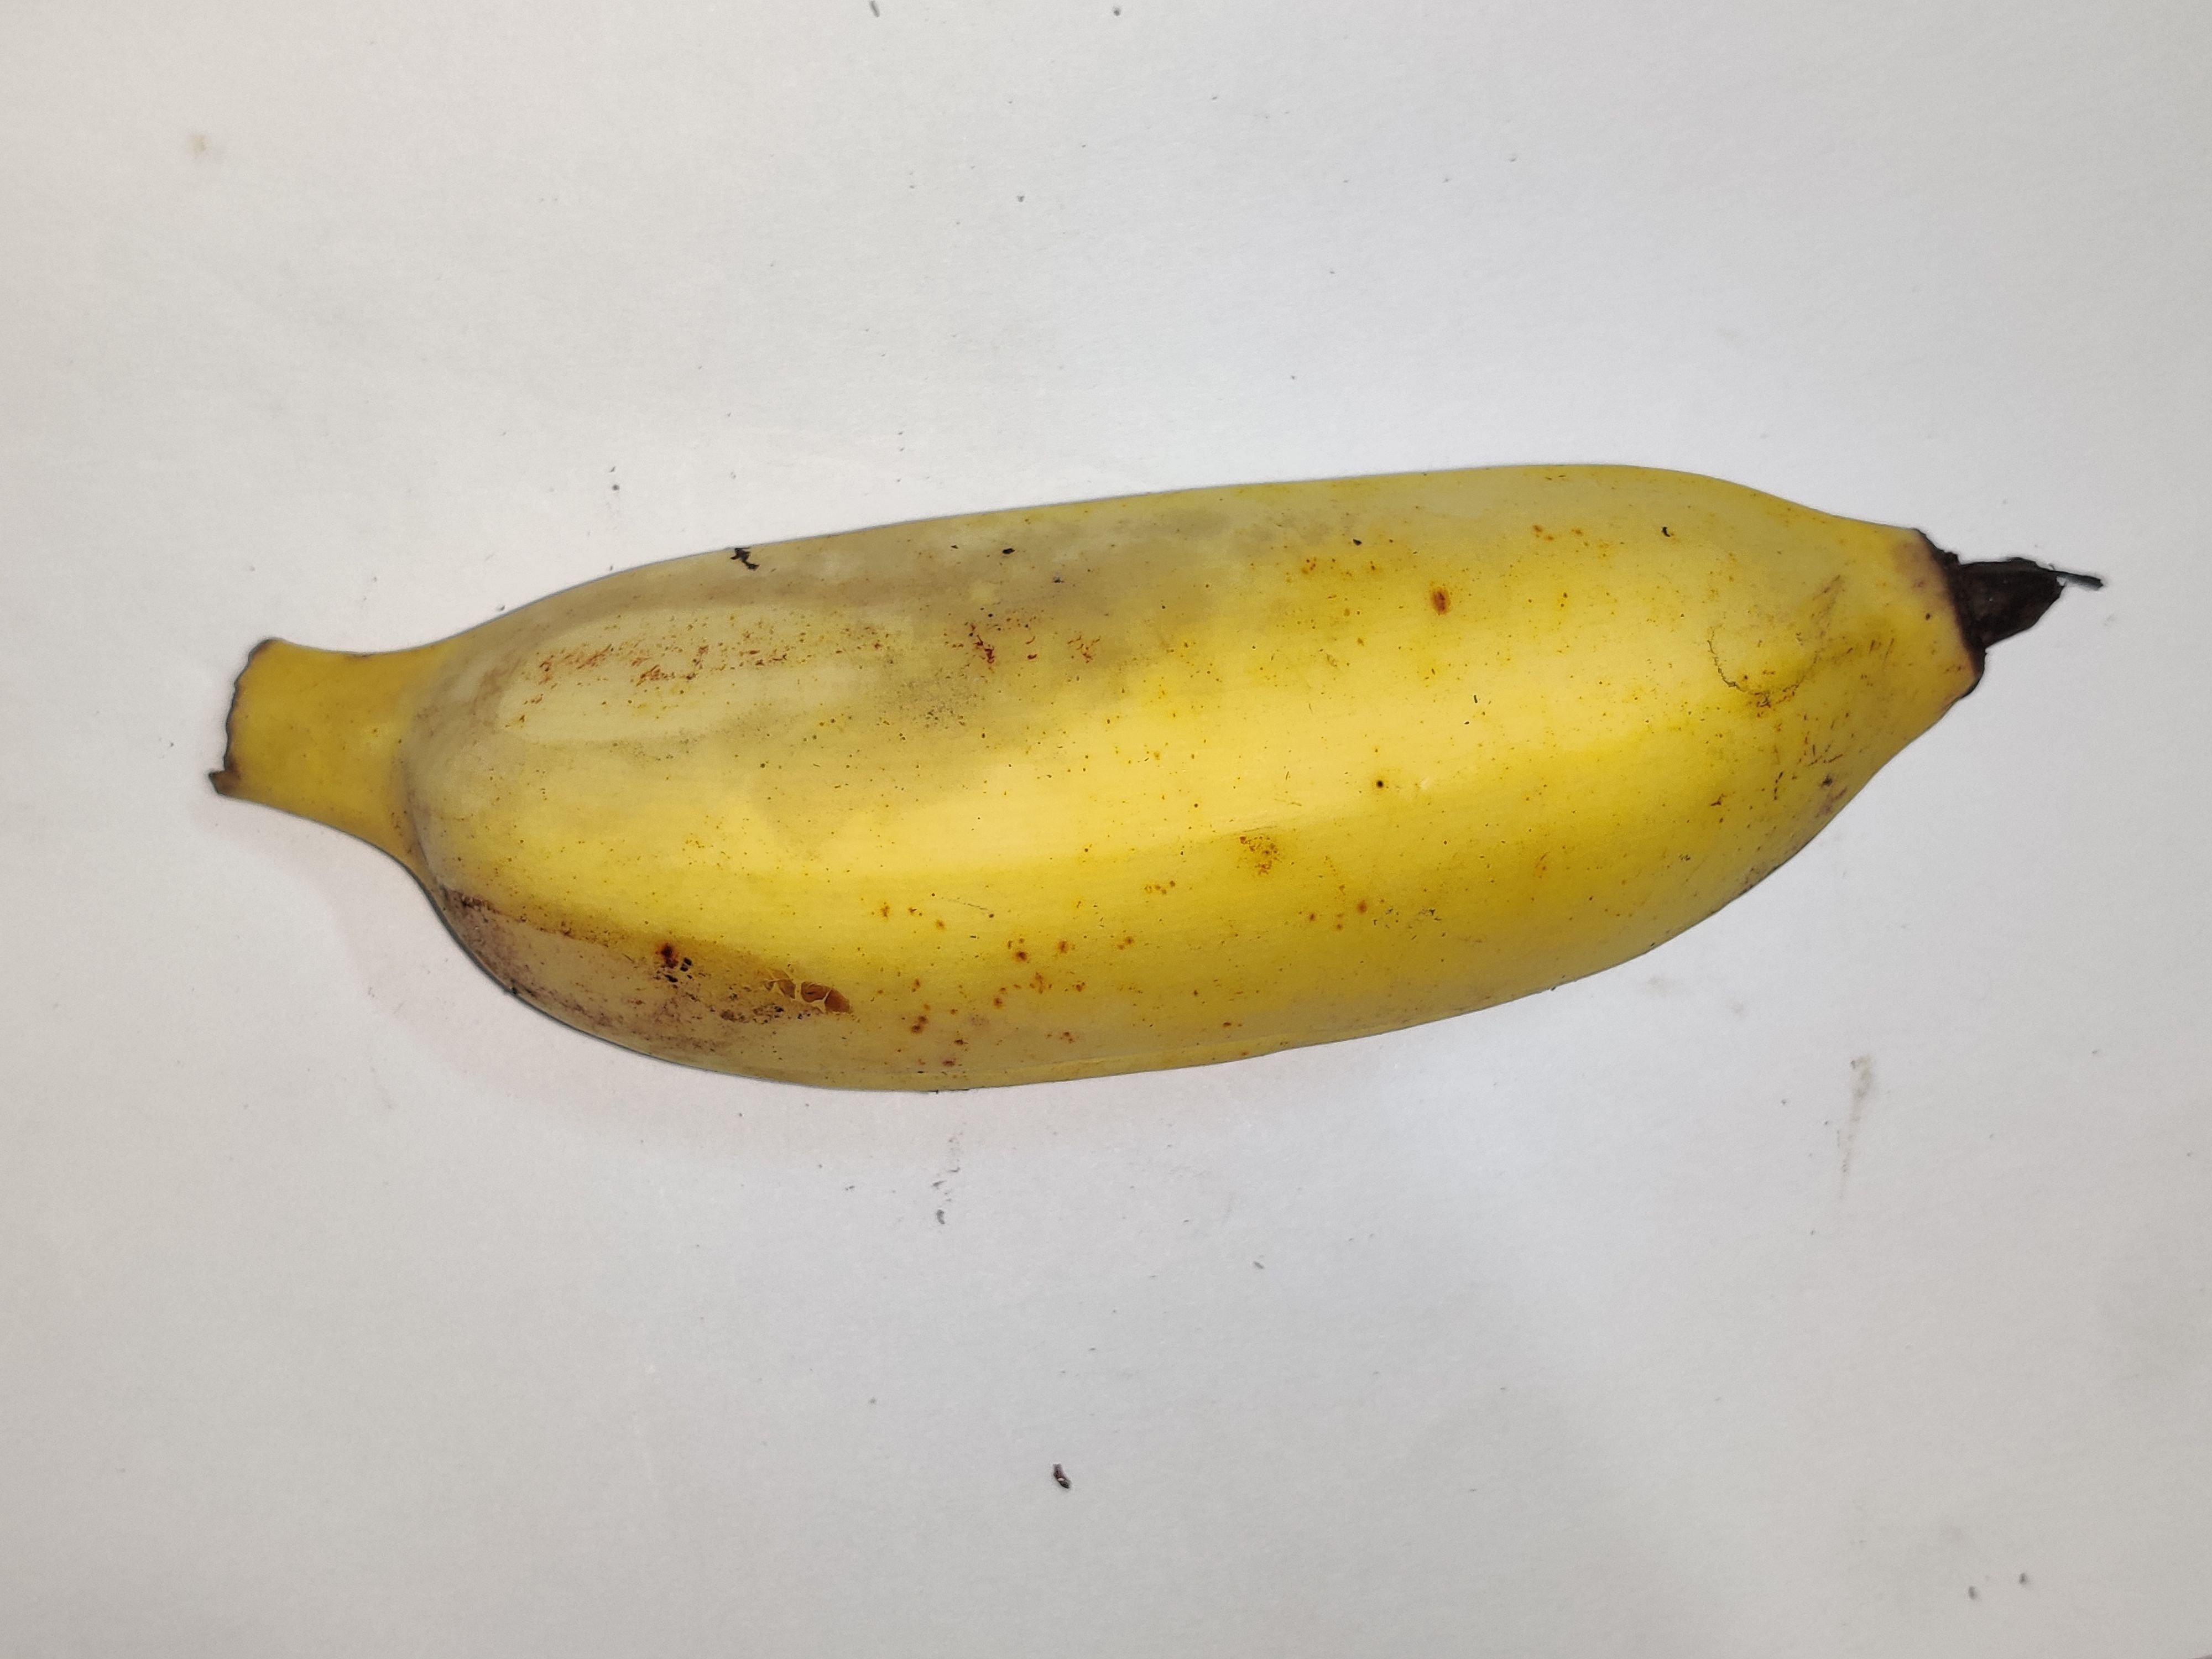
Fruit: banana
Grade: 1st-grade